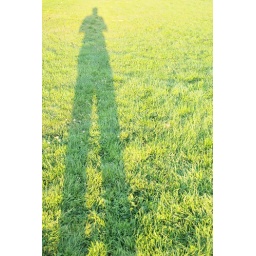
Portrait 15, tall boy in the grass